Linxia City

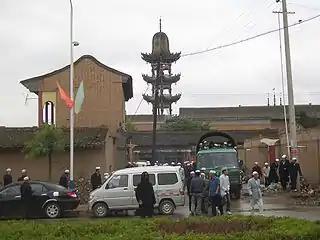
Worshippers leaving a small mosque in Linxia City, on foot, by truck and bus

Administratively, Linxia City is an incorporated county-level city. Unlike many Chinese county-level cities, which include a county-size expanse of the countryside, the boundaries of Linxia City include only a fairly small area (88.6 km), stretched along the Daxia River, which in this region flows towards the northeast. The wide fertile valley of the river is flanked by loess plateau escarpments on both sides, and the countryside beyond these limits, to the northwest and southeast of the valley, belongs to a separate administrative unit, called Linxia County. Linxia City borders on Linxia County in the southwest as well, but in the northeast it has a short border with Dongxiang Autonomous County.